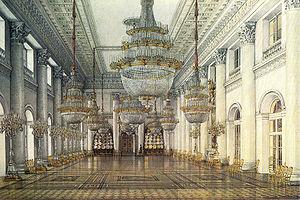
Constantin Oukhtomski est un peintre, aquarelliste, maître de la peinture d'intérieurs et architecte russe. Il est le fils du graveur Andreï Oukhtomski.